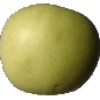
Label: Apple Golden 3